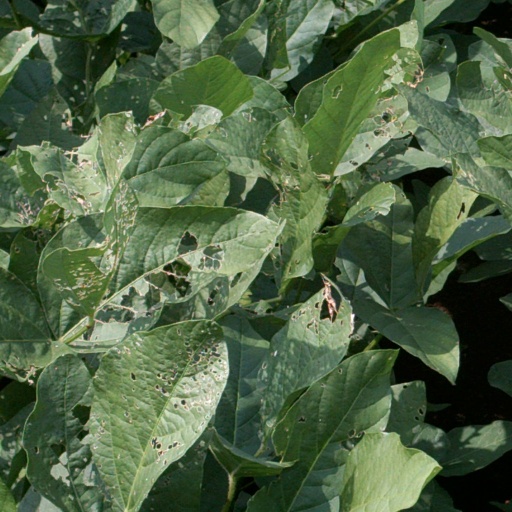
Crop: soybean